Mrs. Miller

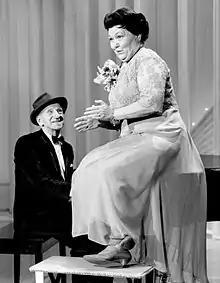
Miller with Jimmy Durante during a 1966 appearance on "The Hollywood Palace".

Elva Ruby Miller (October 5, 1907 – July 5, 1997), who recorded under the name Mrs. Miller, was an American singer who gained some fame in the 1960s for her series of shrill and off-tempo renditions of popular songs such as "Moon River", "Monday, Monday", "A Lover's Concerto" and "Downtown". An untrained mezzo-soprano, she sang in a heavy, vibrato-laden style; according to Irving Wallace, David Wallechinsky and Amy Wallace in "The Book of Lists 2," Miller's voice was compared to the sound of "roaches scurrying across a trash can lid."